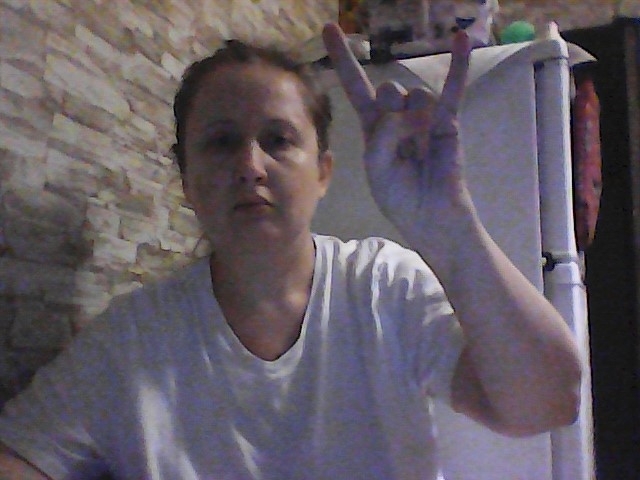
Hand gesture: rock